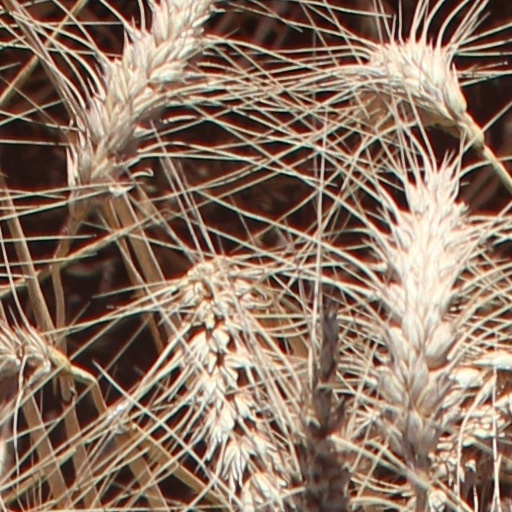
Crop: wheat